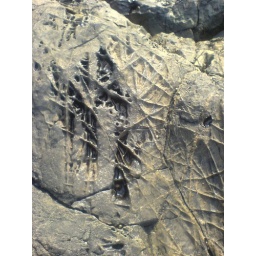
Shades of Max Ernst. Texture in rock formation nr. The Cassacks, along N coast of Cornwall. DSC01083